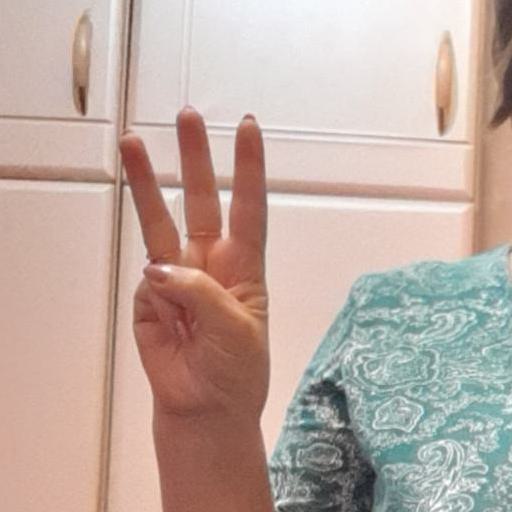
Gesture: three